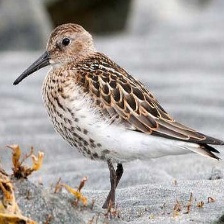
Species: DUNLIN
Scientific name: CALIDRIS ALPINA
ImageNet parent category: red-backed_sandpiper